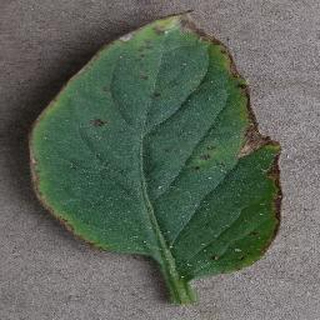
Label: tomato_bacterial_spot